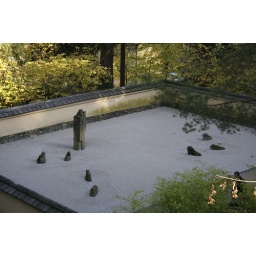
A life size japanese sand box in Japanese Garden, Portland, Oregon.